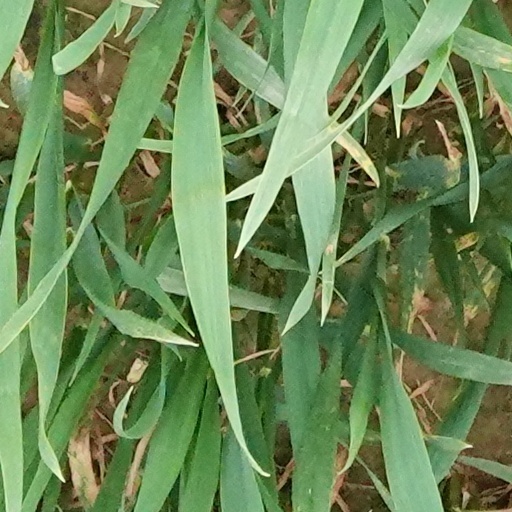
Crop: wheat